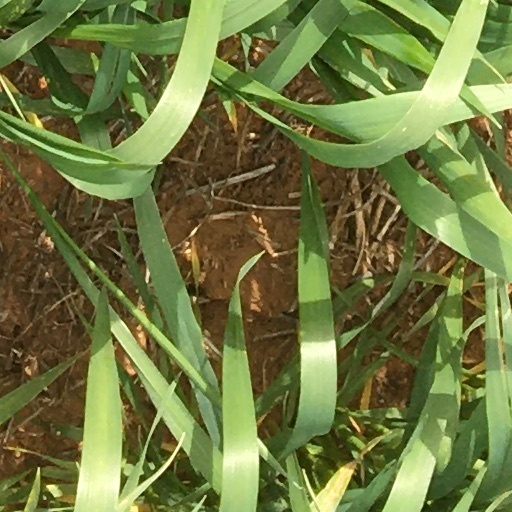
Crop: wheat